Mateo Stamatov

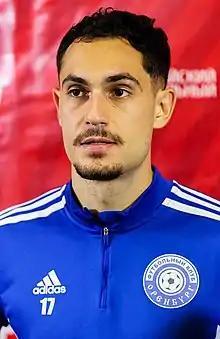
Stamatov with Orenburg in 2022

Mateo Marianov Stamatov (born 22 March 1999) is a Bulgarian professional footballer. Although he predominantly plays as a left-back, he has also been deployed as a left winger.